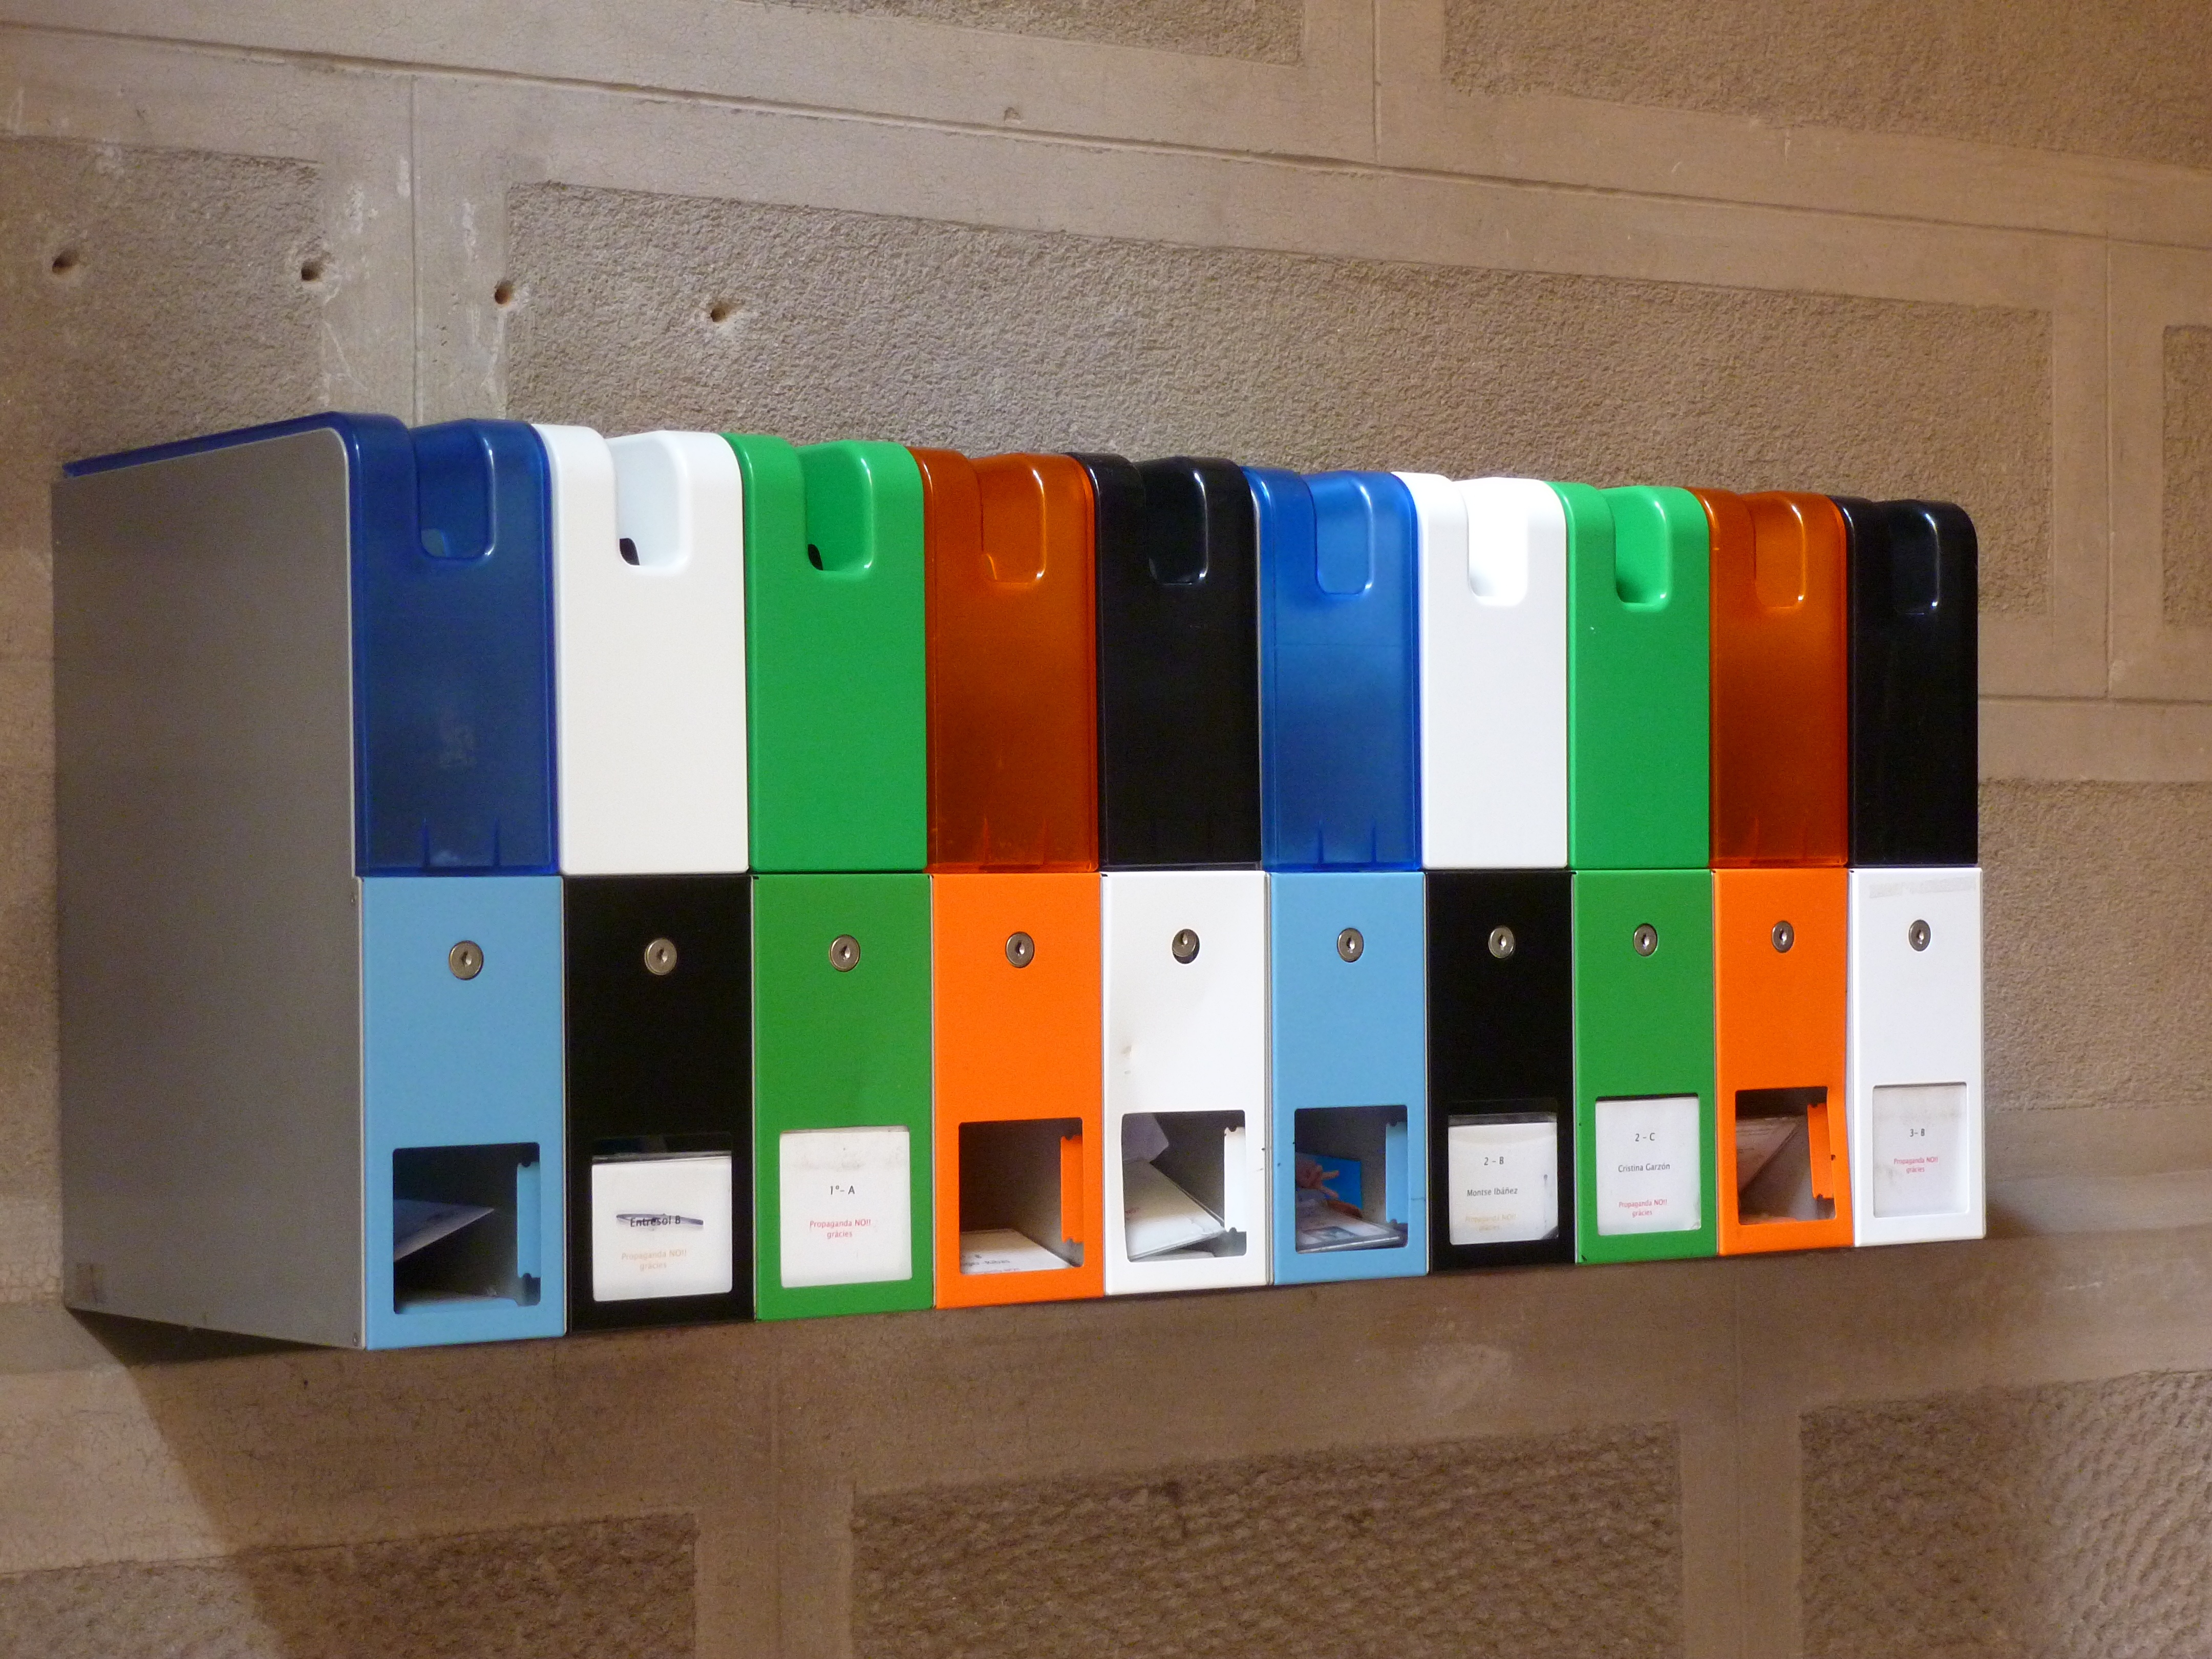
post, color, shelf, furniture, mailbox, material, art, letter box, design, mail box, letters, modern art, letter boxes, post mail box, post einwurf